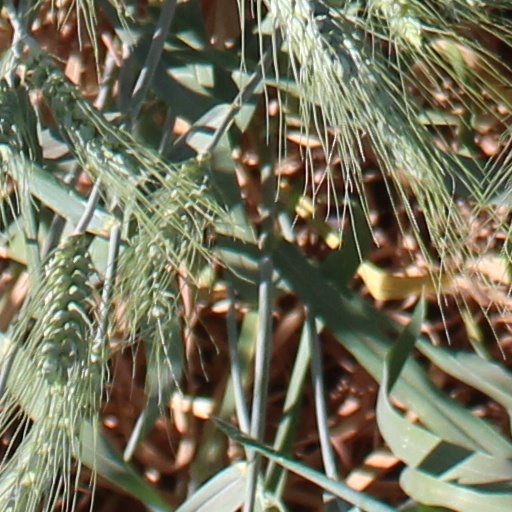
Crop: wheat